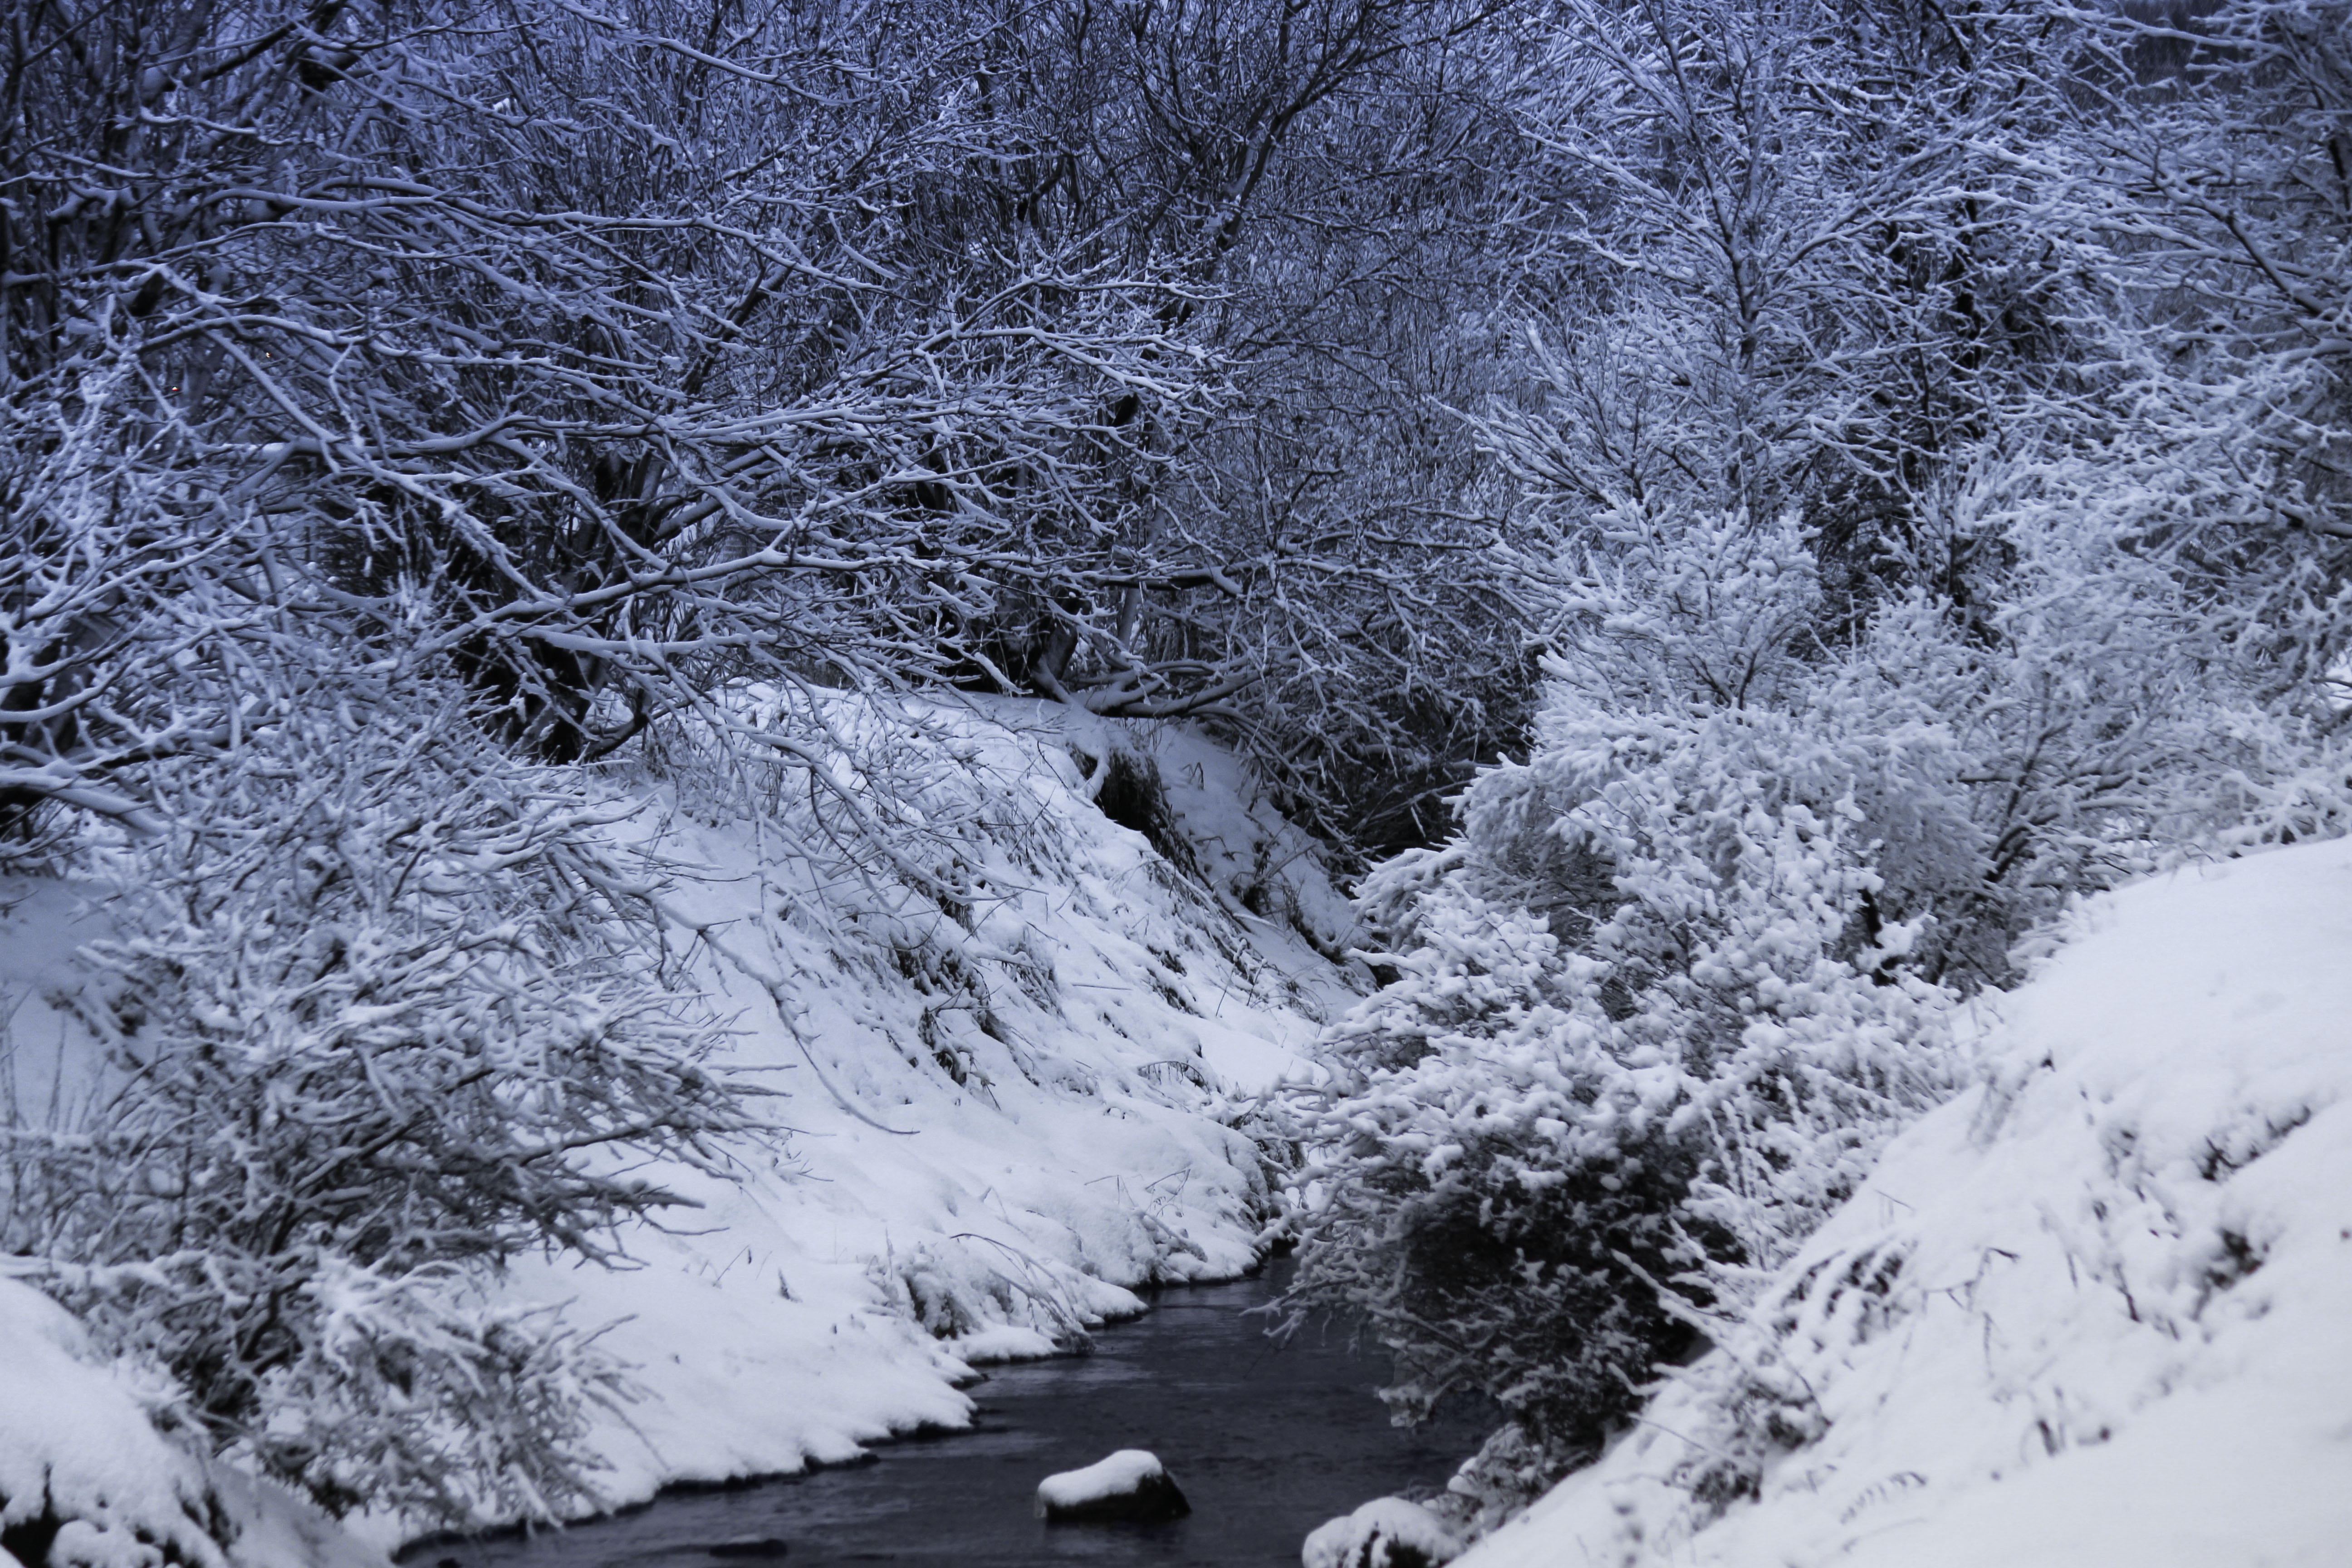
tree, nature, forest, creek, branch, snow, cold, winter, frost, stream, ice, weather, season, branches, quebec, freezing, geological phenomenon